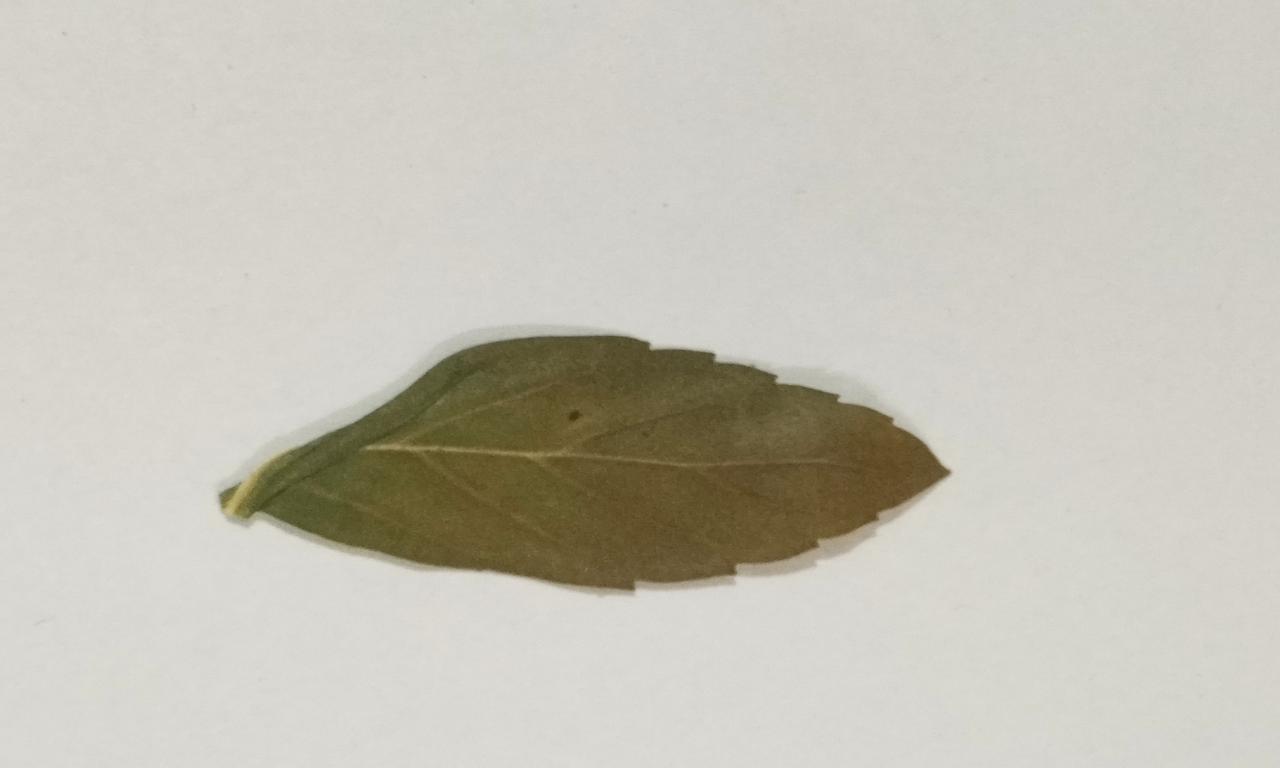
Label: Dried